Devra Bada Satawela

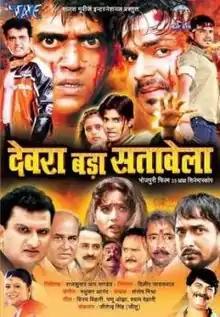
Devra Bada Satawela Poster

Devra Bada Satawela is a 2010 Indian Bhojpuri language drama film directed by Rajkumar R. Pandey. The main stars are Ravi Kishan, Pradeep Pandey, Pakhi Hegde, and Monalisha.